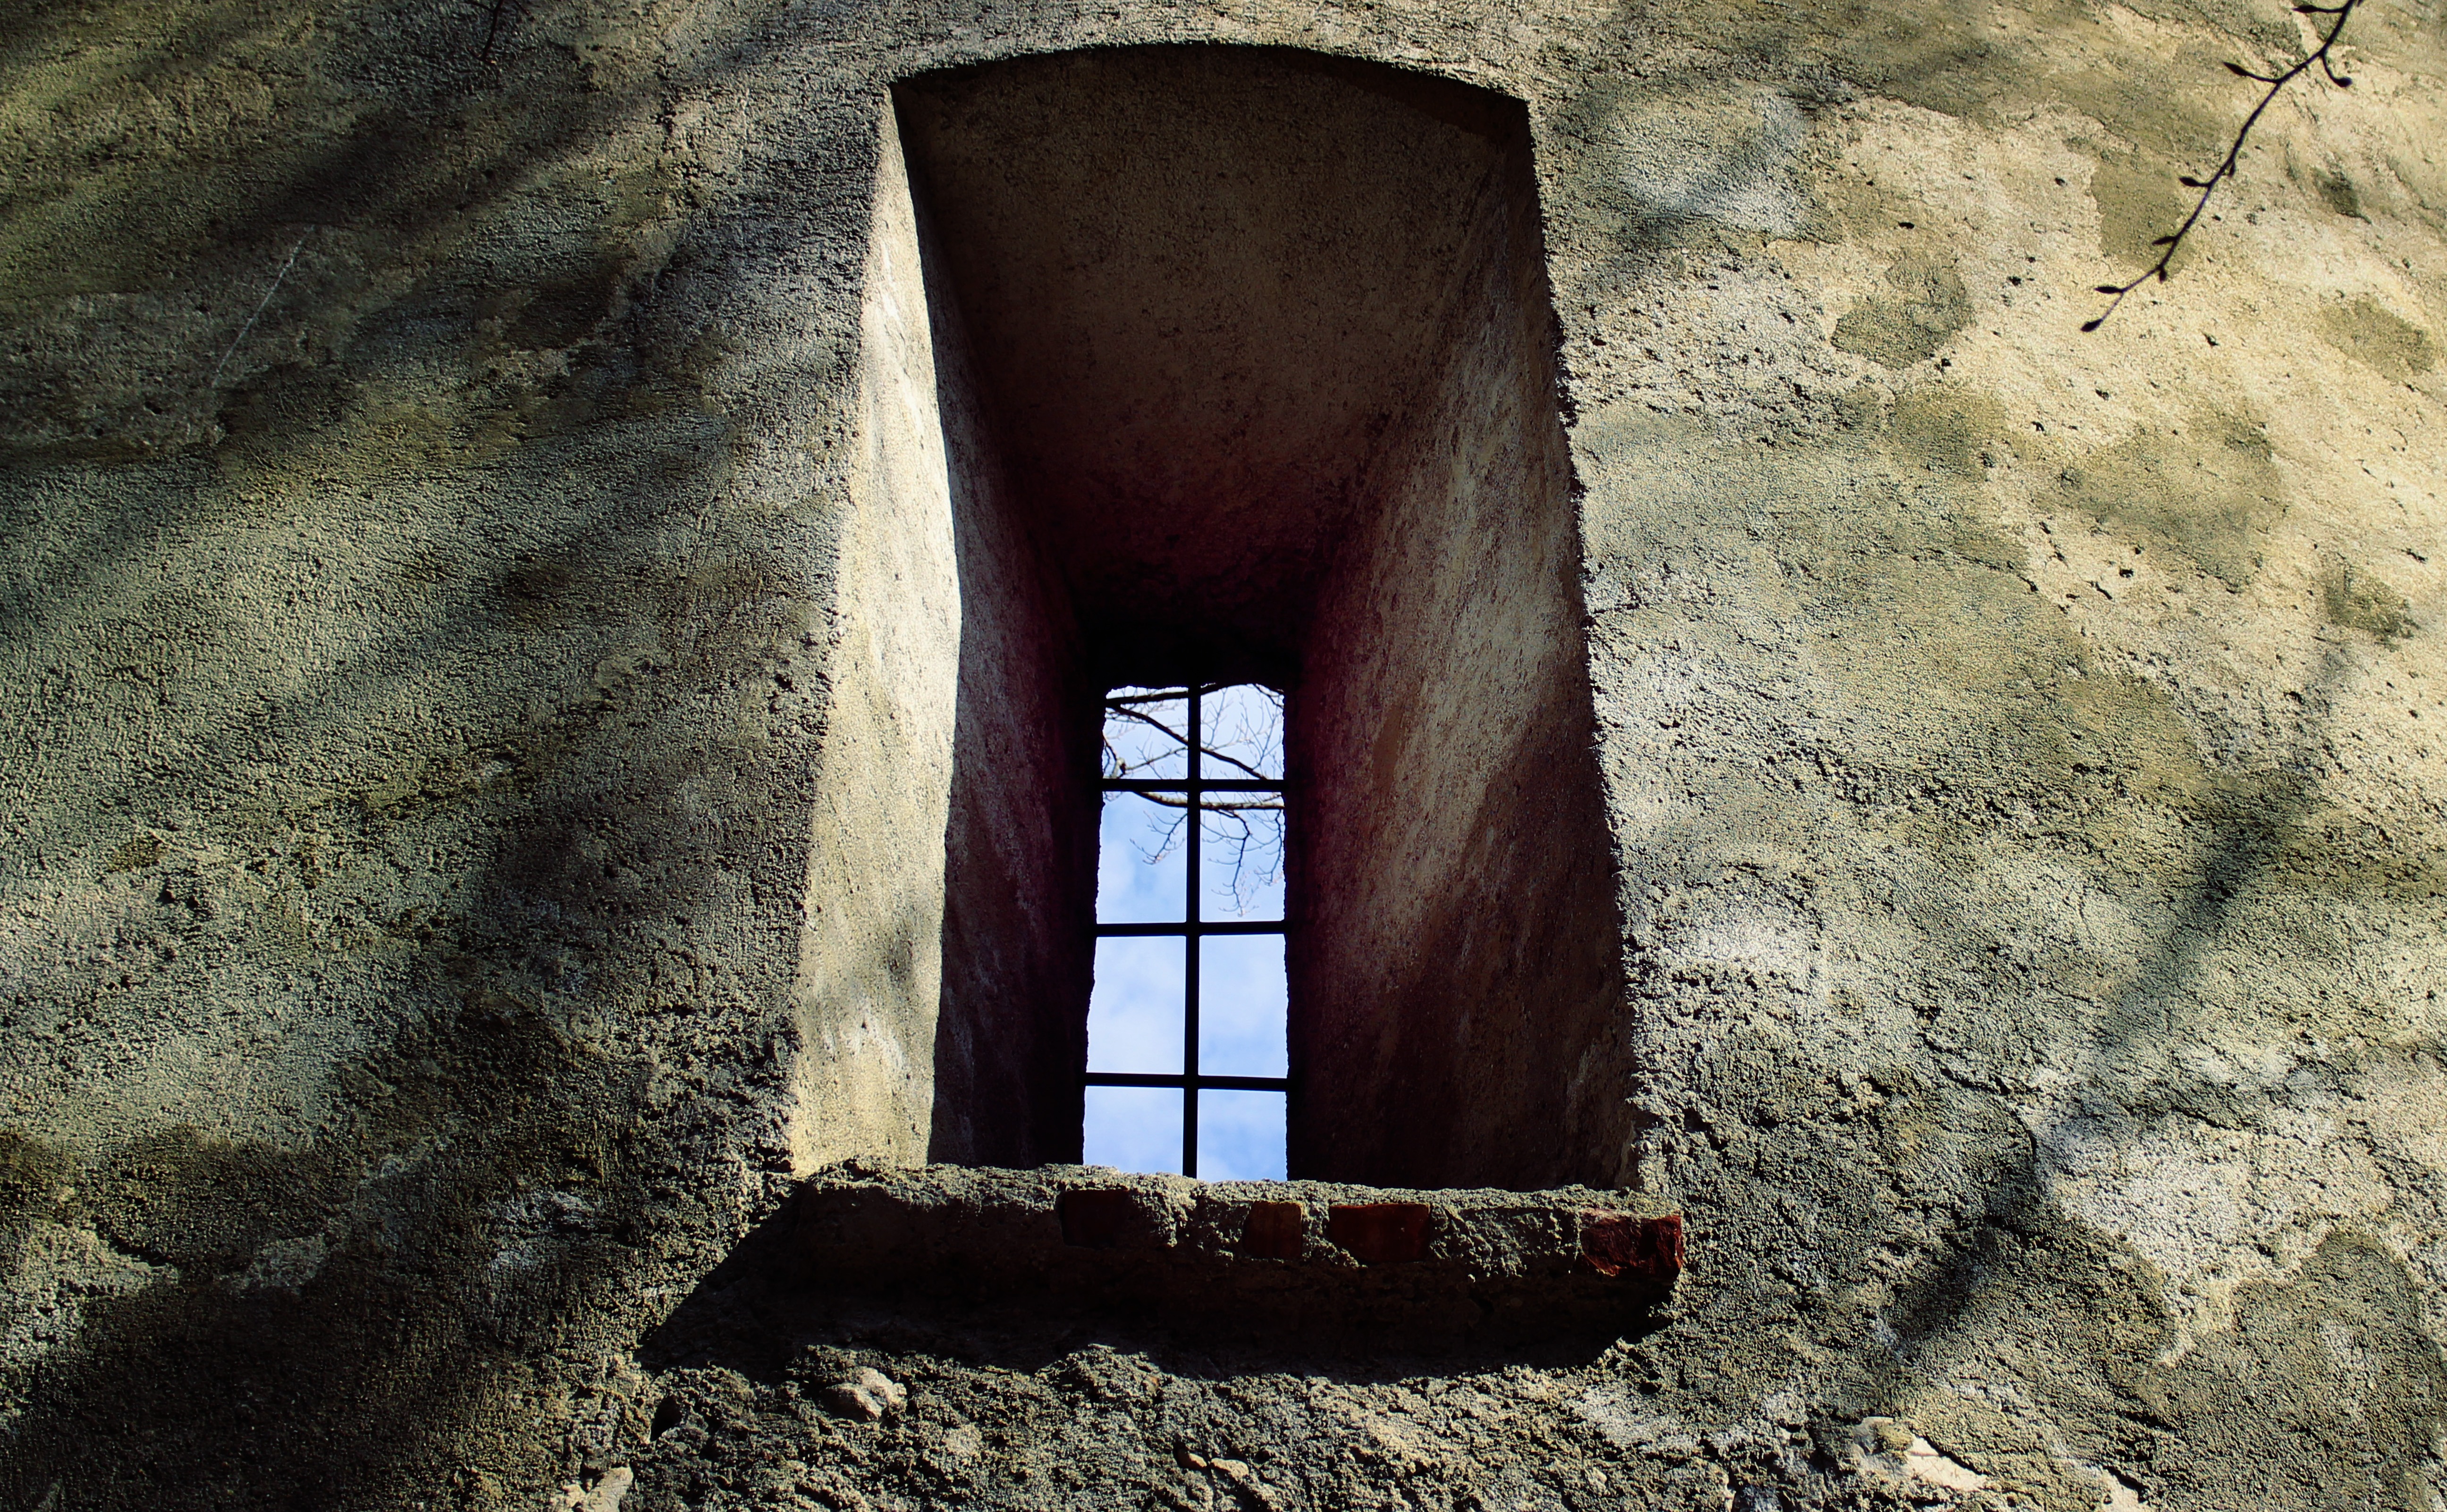
rock, wood, window, wall, blue, fortress, temple, ruins, gloomy, opening, masonry, stone window, ancient history